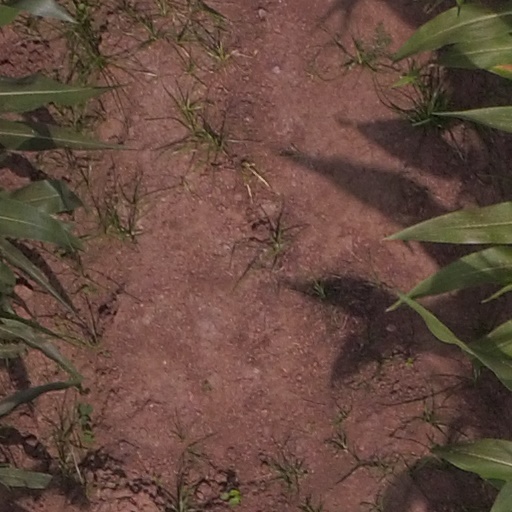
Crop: maize; corn